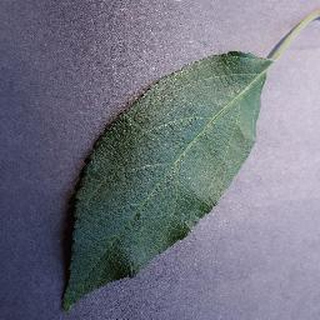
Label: healthy_apple